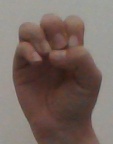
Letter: ha